Jovan Subotić

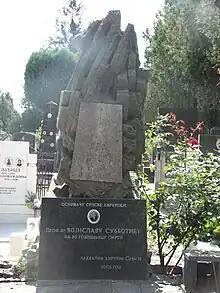
Subotic family grave in Zemun

In one of his works (epic poem on Nikola Jurišić) a subordinate theme was Skanderbeg.